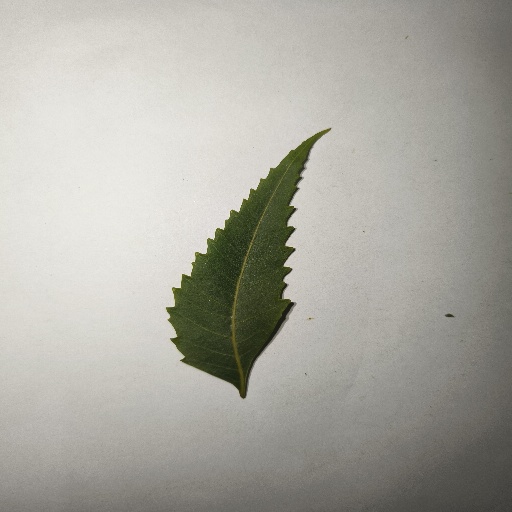
Species: Neem
Leaf condition: Healthy Leaf